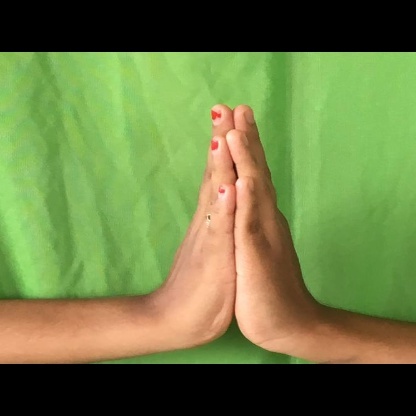
Mudra: Anjali